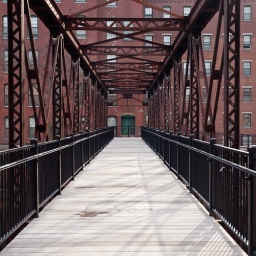
Walkway over the Nashua river in the millyard. The light was lovely and someone was playing the guitar and it was great.